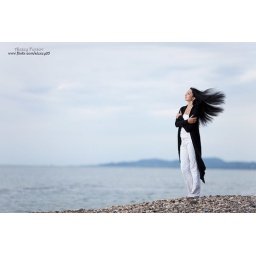
Young cute brunette standing at seashore under strong wind